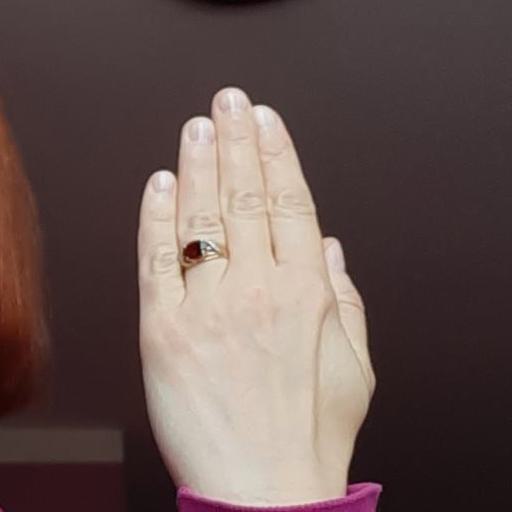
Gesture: stop_inverted